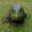
Label: frog